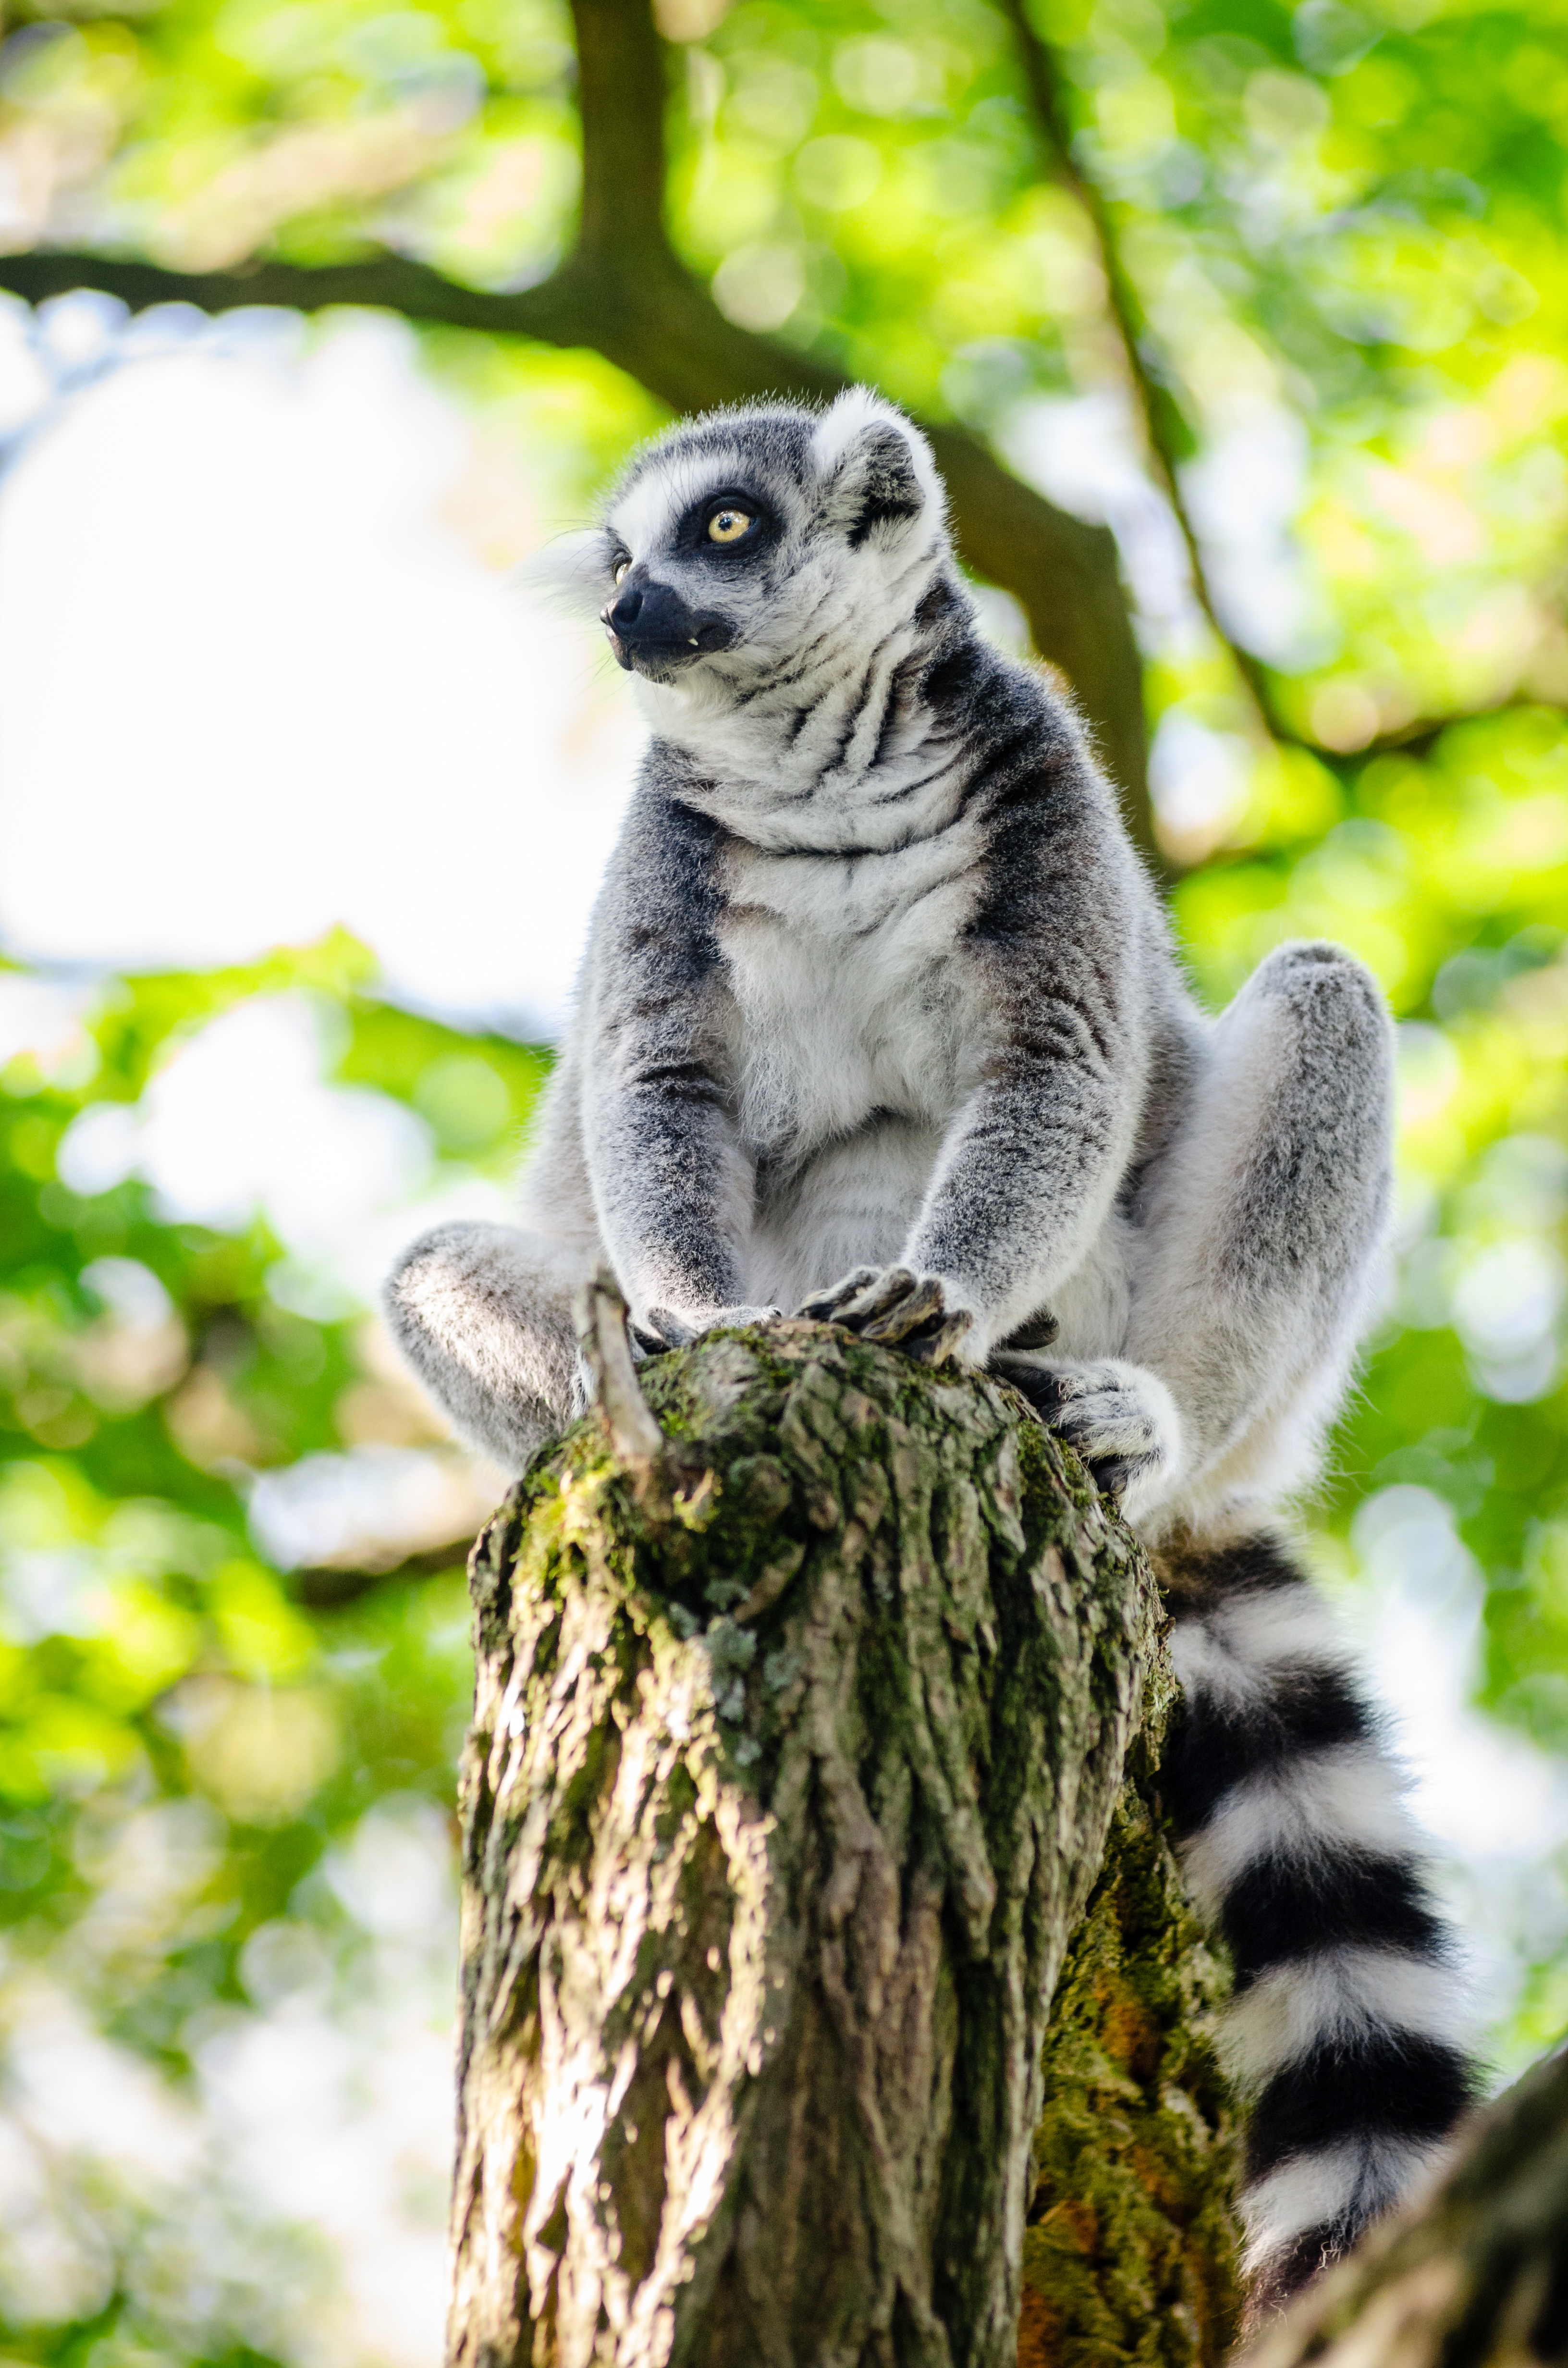
tree, nature, branch, bokeh, ring, feet, animal, cute, wildlife, zoo, fur, mammal, nikon, fauna, primate, eyes, hands, animals, madagascar, vertebrate, tier, fell, augen, baum, adorable, lemur, d7000, niedlich, tailed, catta, katta, tierpart, madagaskar, 300mm, fuse, gr n, s s, h nde, new world monkey